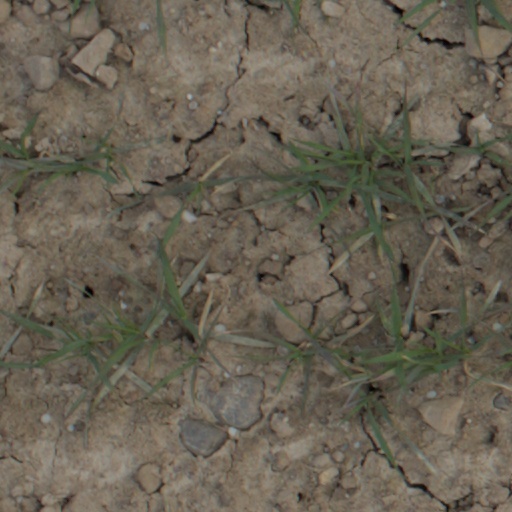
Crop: wheat